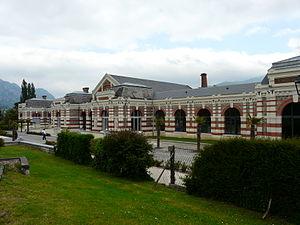
Les thermes d'Argelès-Gazost (Hautes-Pyrénées, France).
Argelès-Gazost est une commune française située dans le département des Hautes-Pyrénées, dont elle est une sous-préfecture, en région Occitanie. C'est la ville-centre d'une petite agglomération de treize communes et d'environ 7 000 habitants, l'unité urbaine d'Argelès-Gazost.